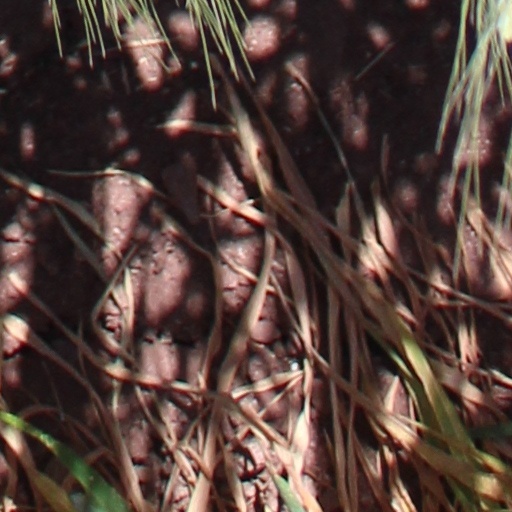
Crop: wheat